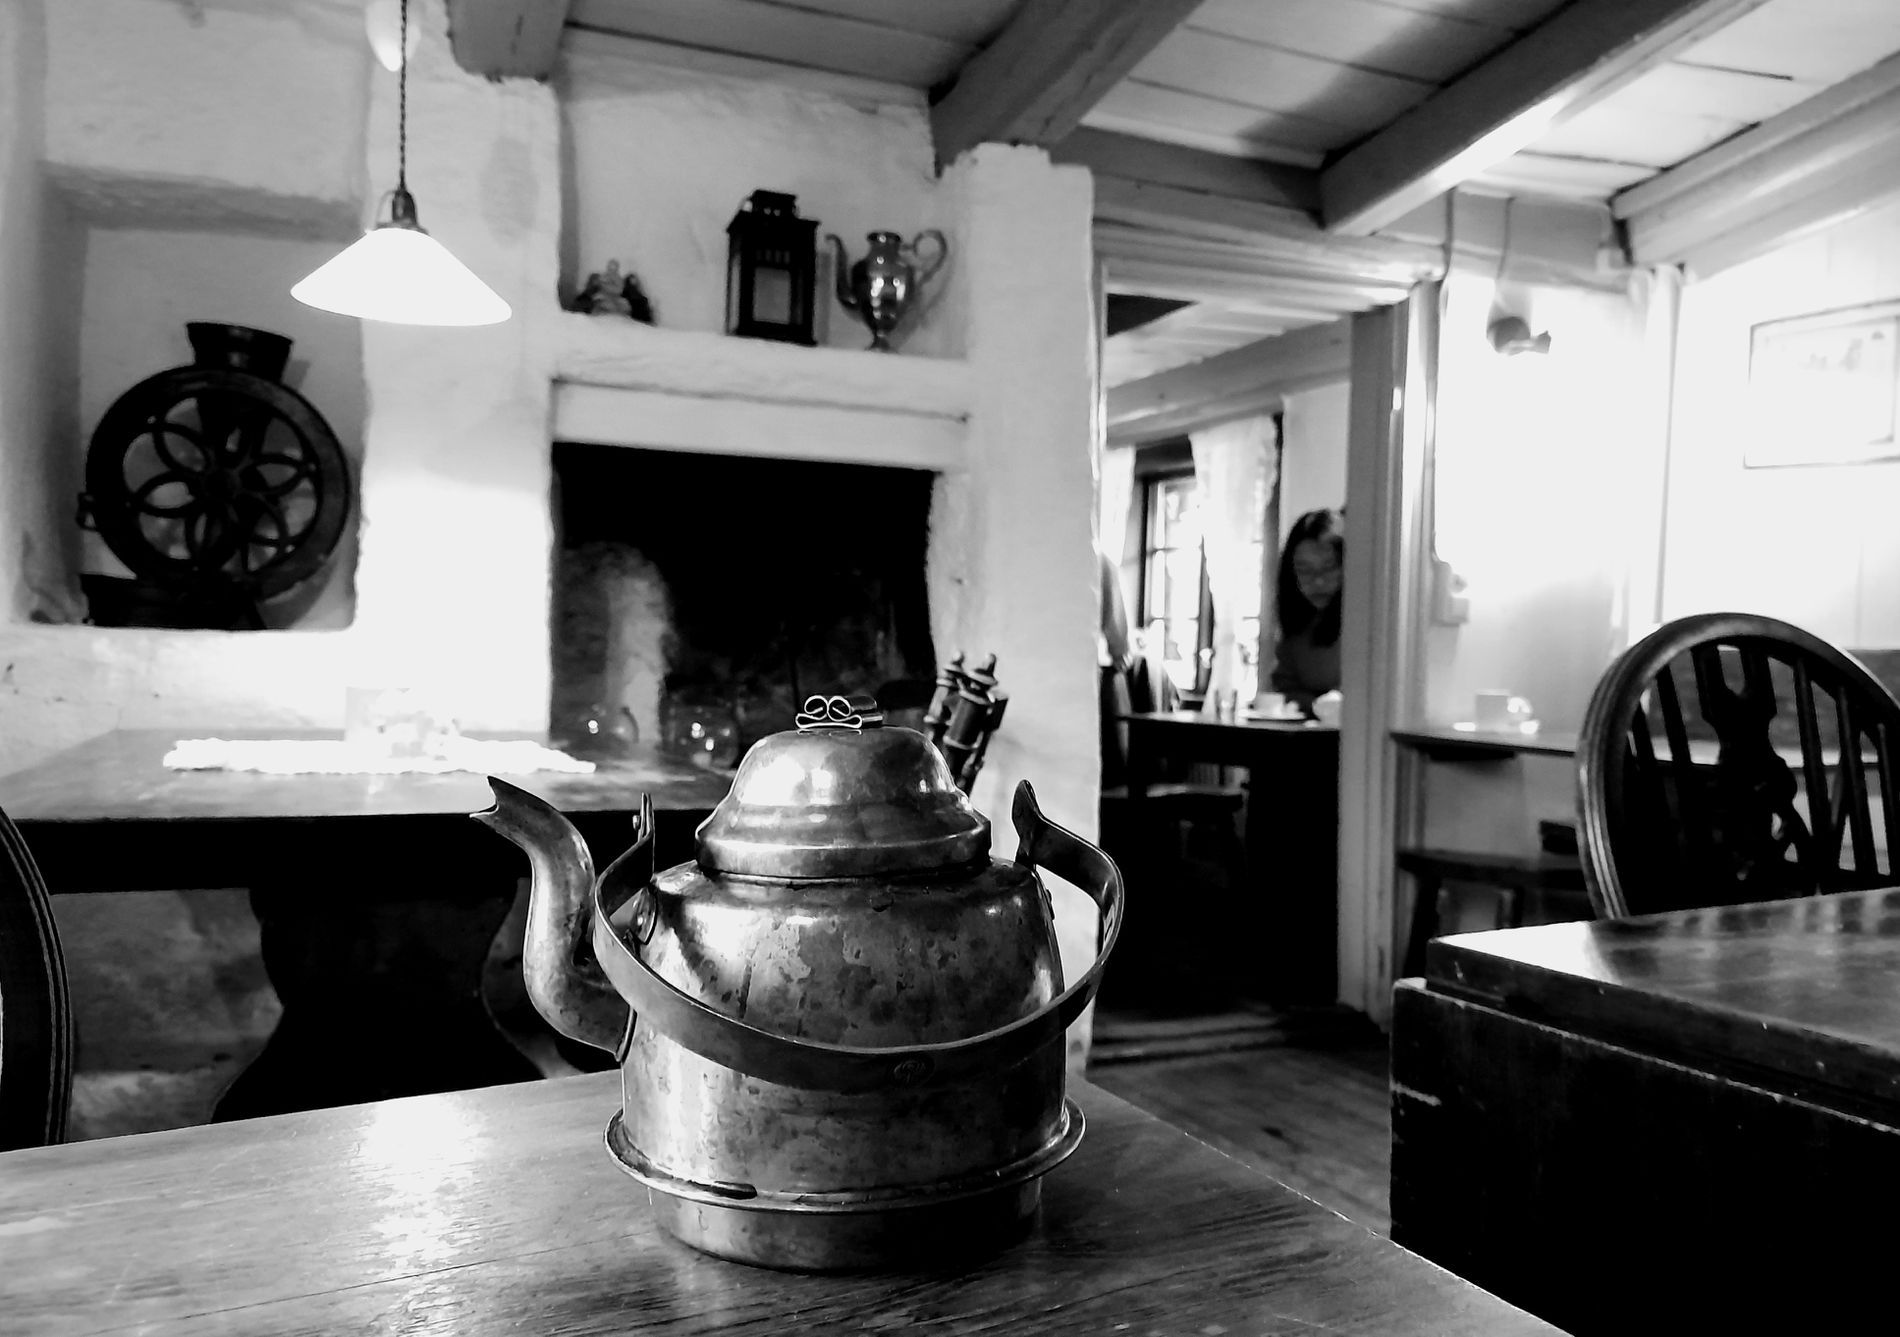
Old Metal Teapot
A black-and-white photo of a room with a simple decor that looks like it's in an old wooden house. In the foreground, a metal teapot sits on a wooden table. The walls of the room are divided into shelves holding a silver teapot and a black lantern. A small pendant lamp illuminates the room.
A warm scene of an old-fashioned room that looks like it's in an old farmhouse. The image centers around a teapot, shot from a relatively low angle to focus on the metal pot. Natural light coming in from the window is combined with the artificial light from the pendant lamp to highlight the details of the image.
Labels: Pottery, Cookware, Pot, Indoors, Interior Design, Person, Architecture, Building, Furniture, Living Room, Room, Lamp, Chair, Desk, Table, Teapot, Wood, Cooking Pan, Floor, Flooring, Machine, Wheel, Fireplace, Cooking Pot, Food, Shelf, Dining Table, Hardwood, Dining Room, Kettle, Kitchen, lantern
Camera: samsung SM-A127F
Aperture: F2
Exposure: 1/20 sec
ISO: 1000
Focal length: 4.6 mm